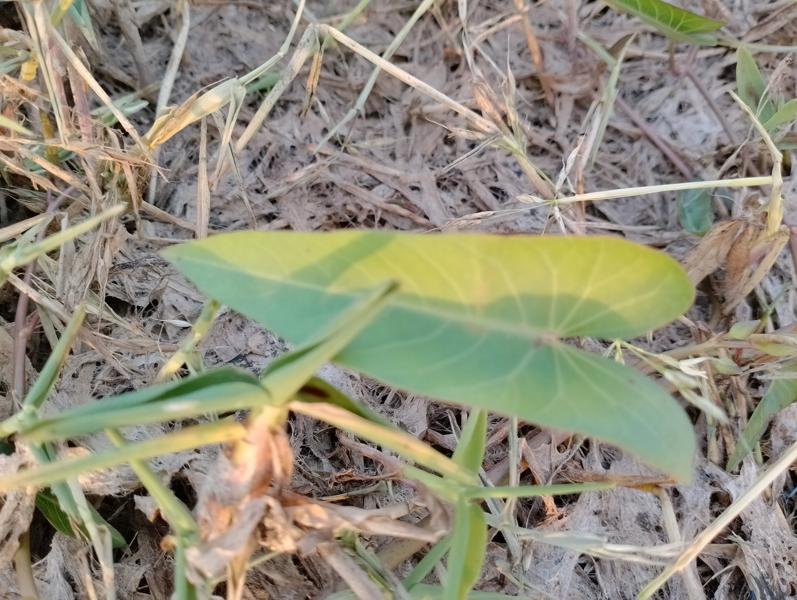
Weed species: Ipomoea aquatic